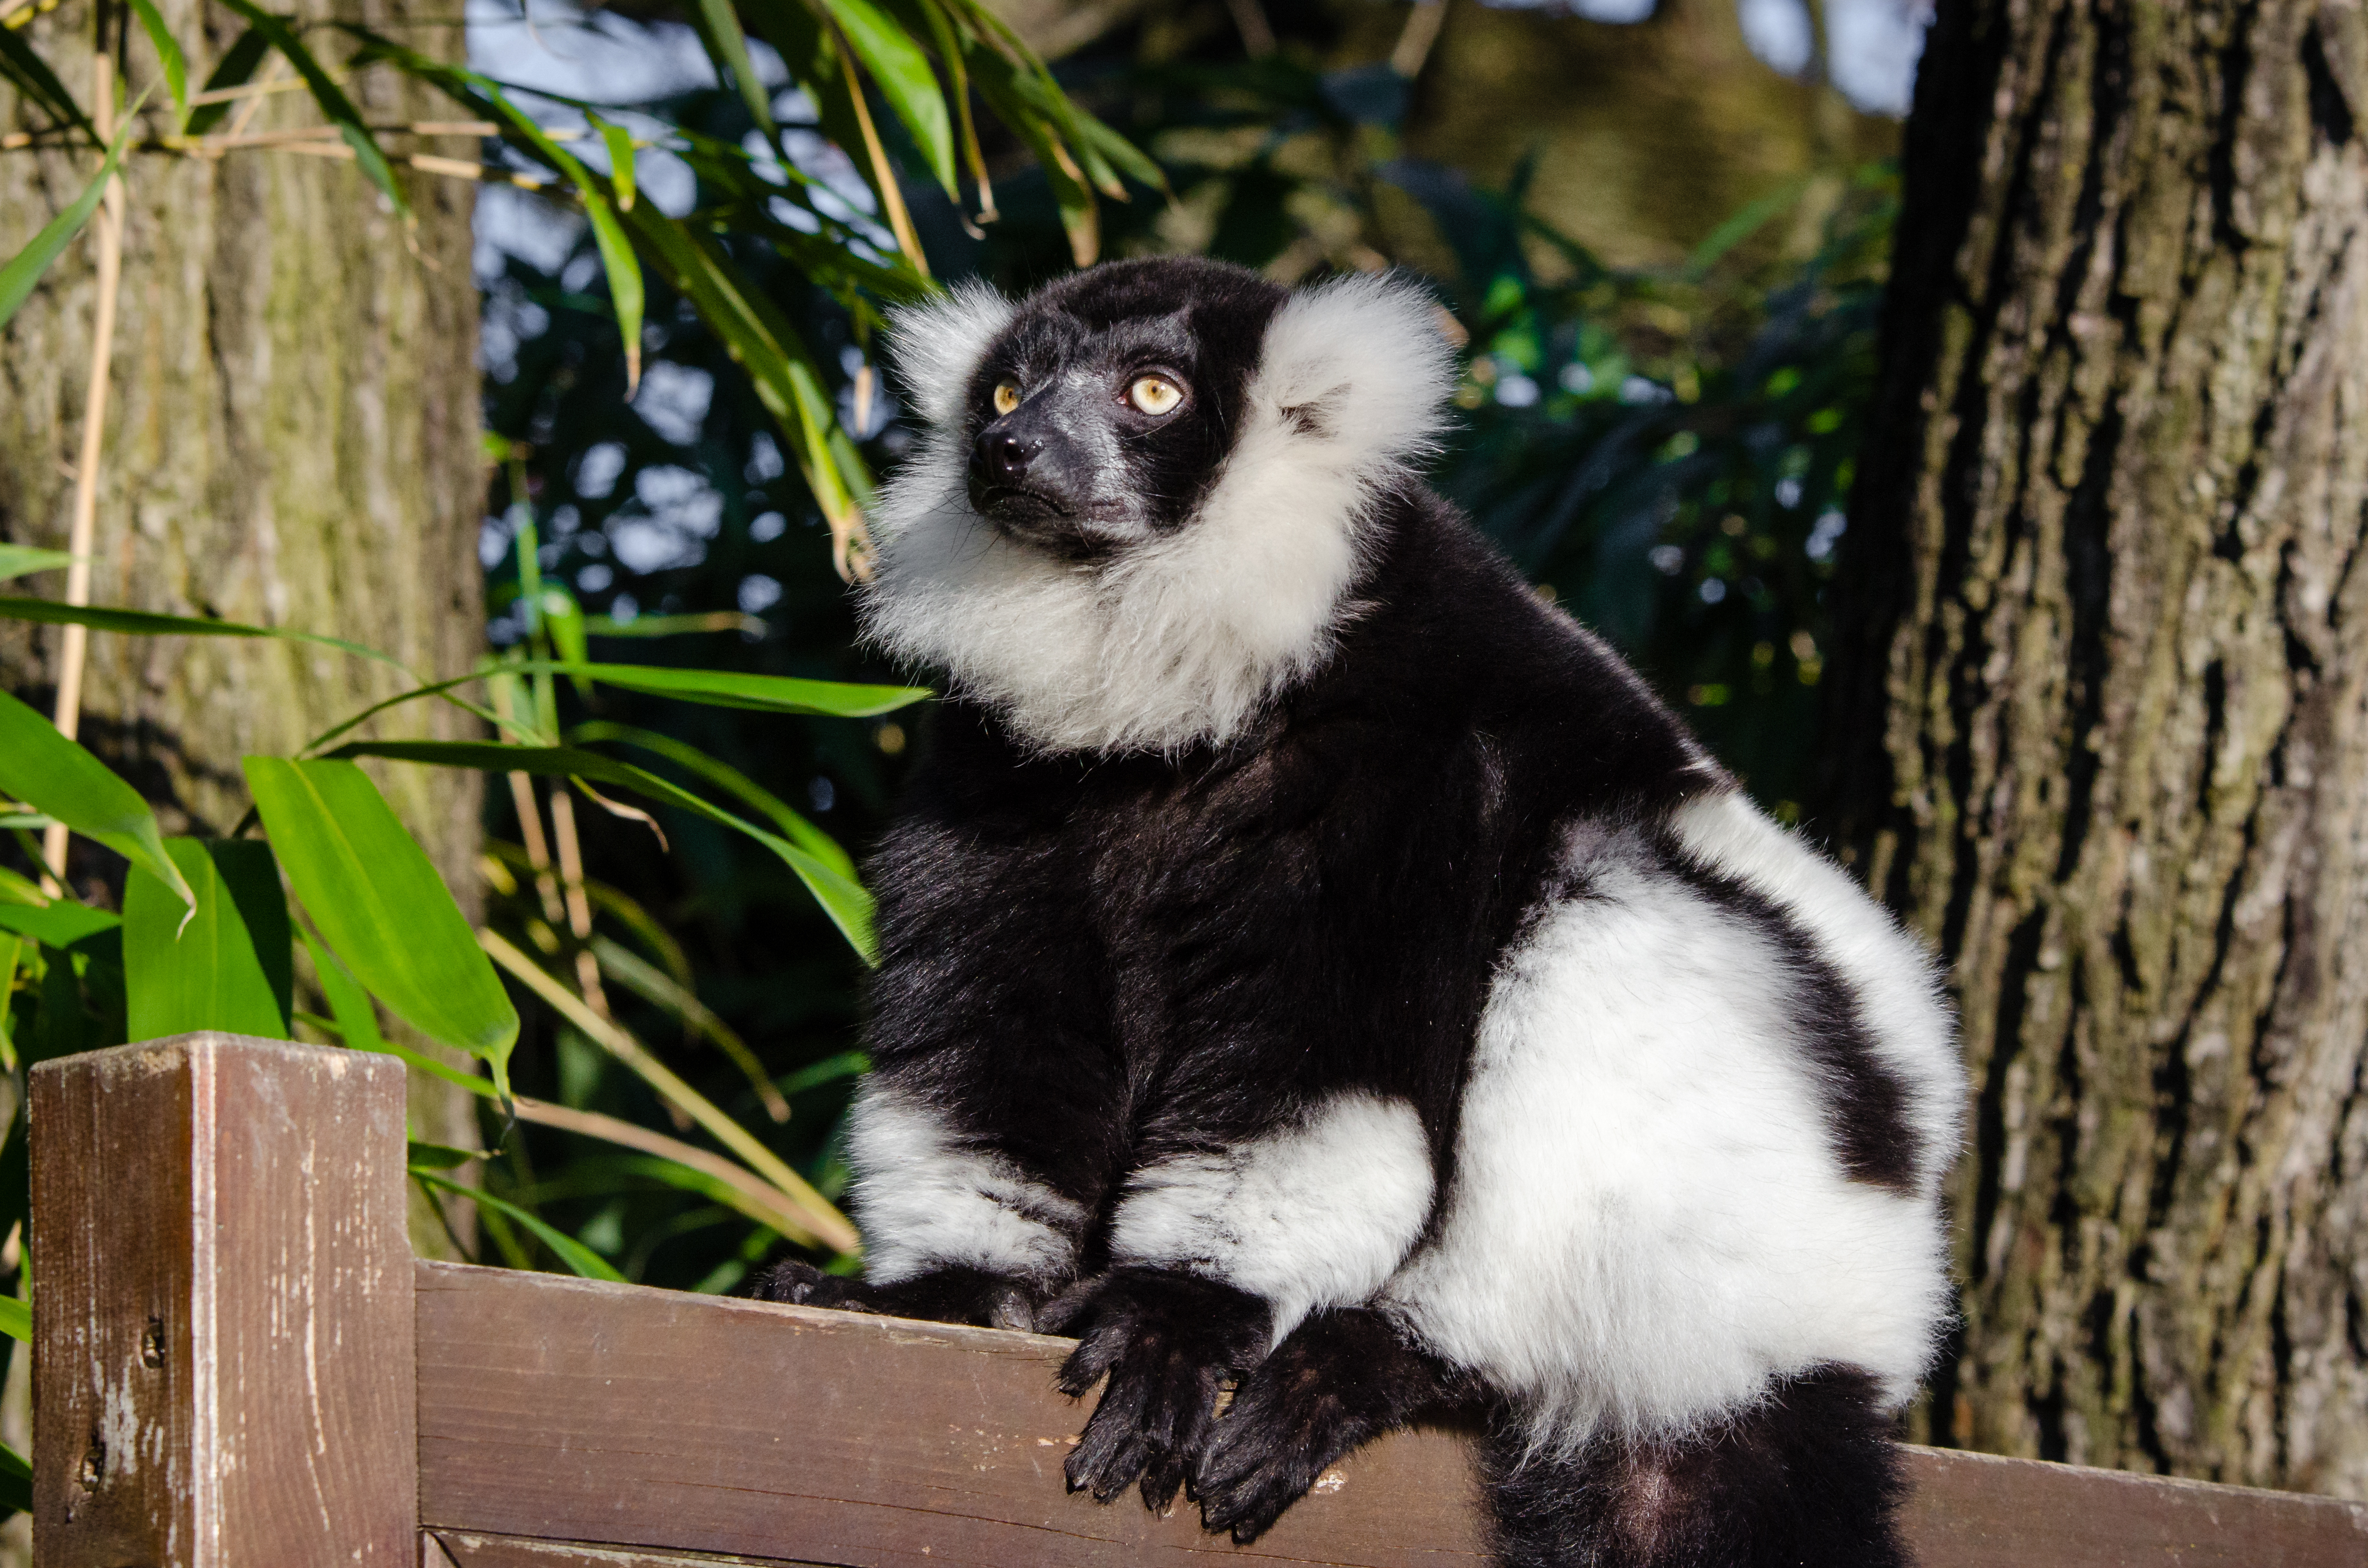
bokeh, wildlife, zoo, mammal, fauna, primate, endangered, madagascar, vertebrate, germany, lemur, lemurs, critically, d7000, new world monkey